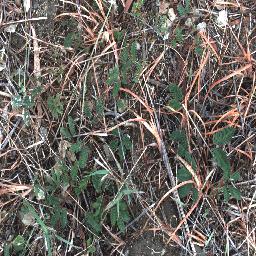
Label: negative